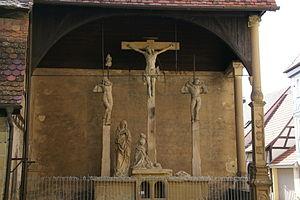
Hans Backoffen, né vers 1470 à Sulzbach et mort le 21 septembre 1519 à Mayence, est un sculpteur allemand. Il était bourgeois de Mayence et sculpteur à la Cour du prince-évêque. Son œuvre a surtout été élaborée entre 1505 et 1519 à l'électorat de Mayence et ses environs.